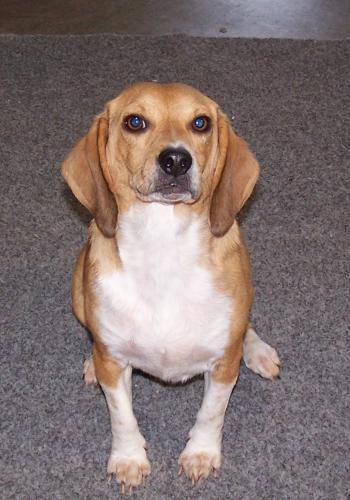
Label: dog